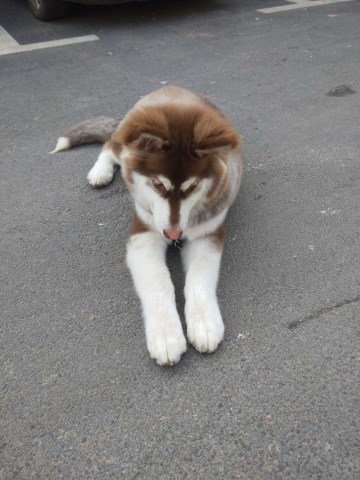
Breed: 1324-n000004-malamute